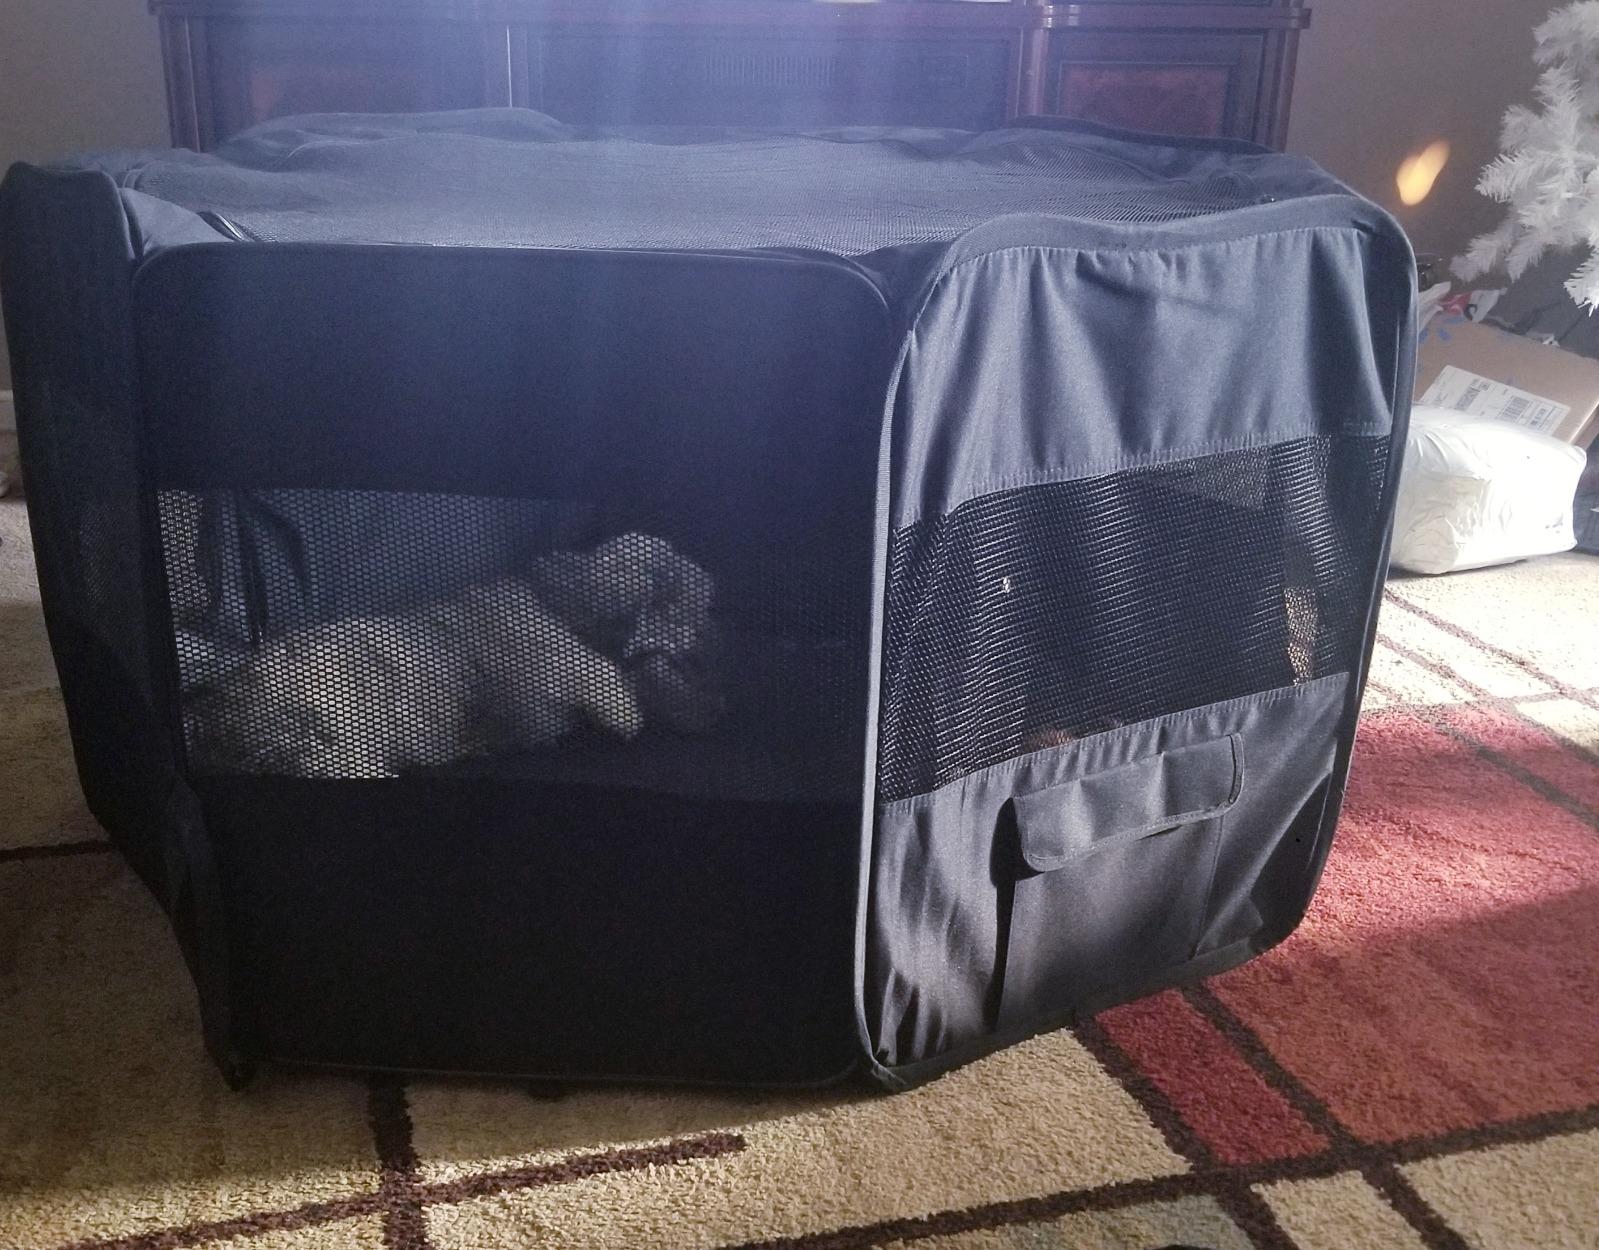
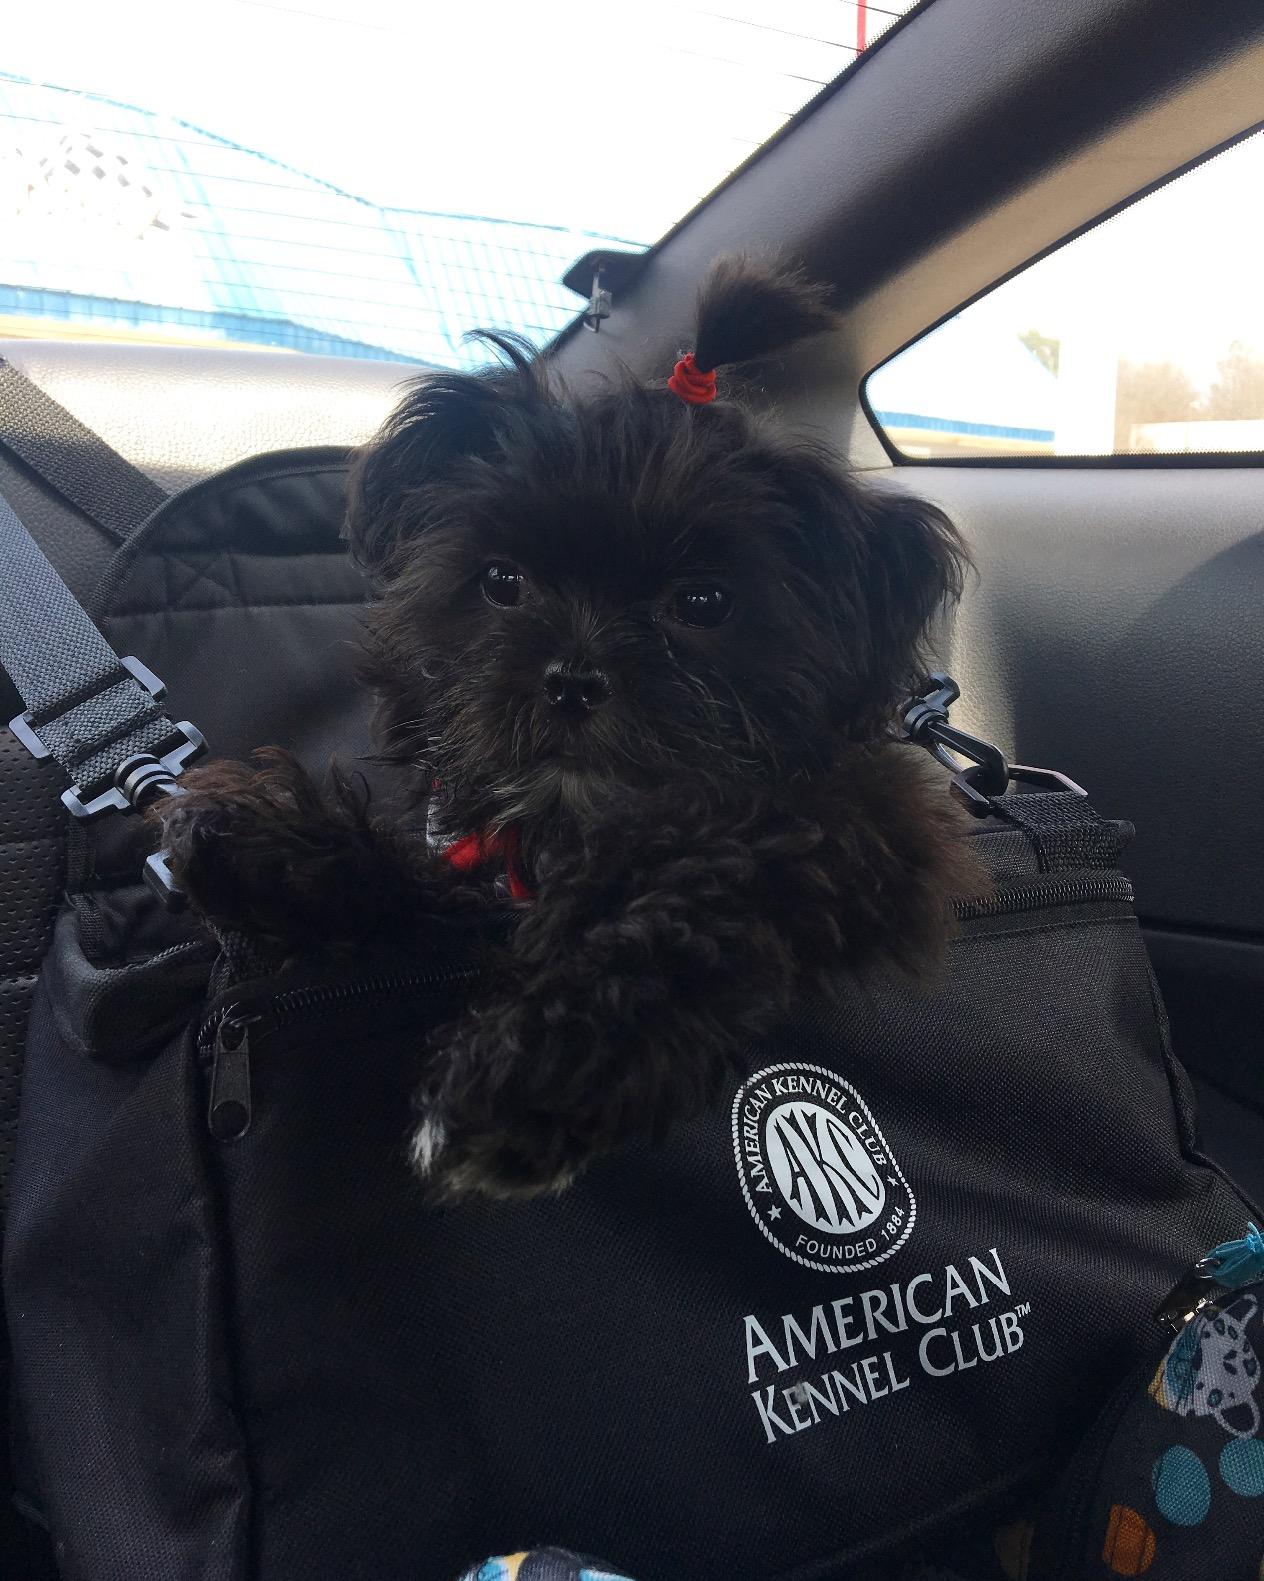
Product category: items_kennel
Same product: no